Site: brandenburg
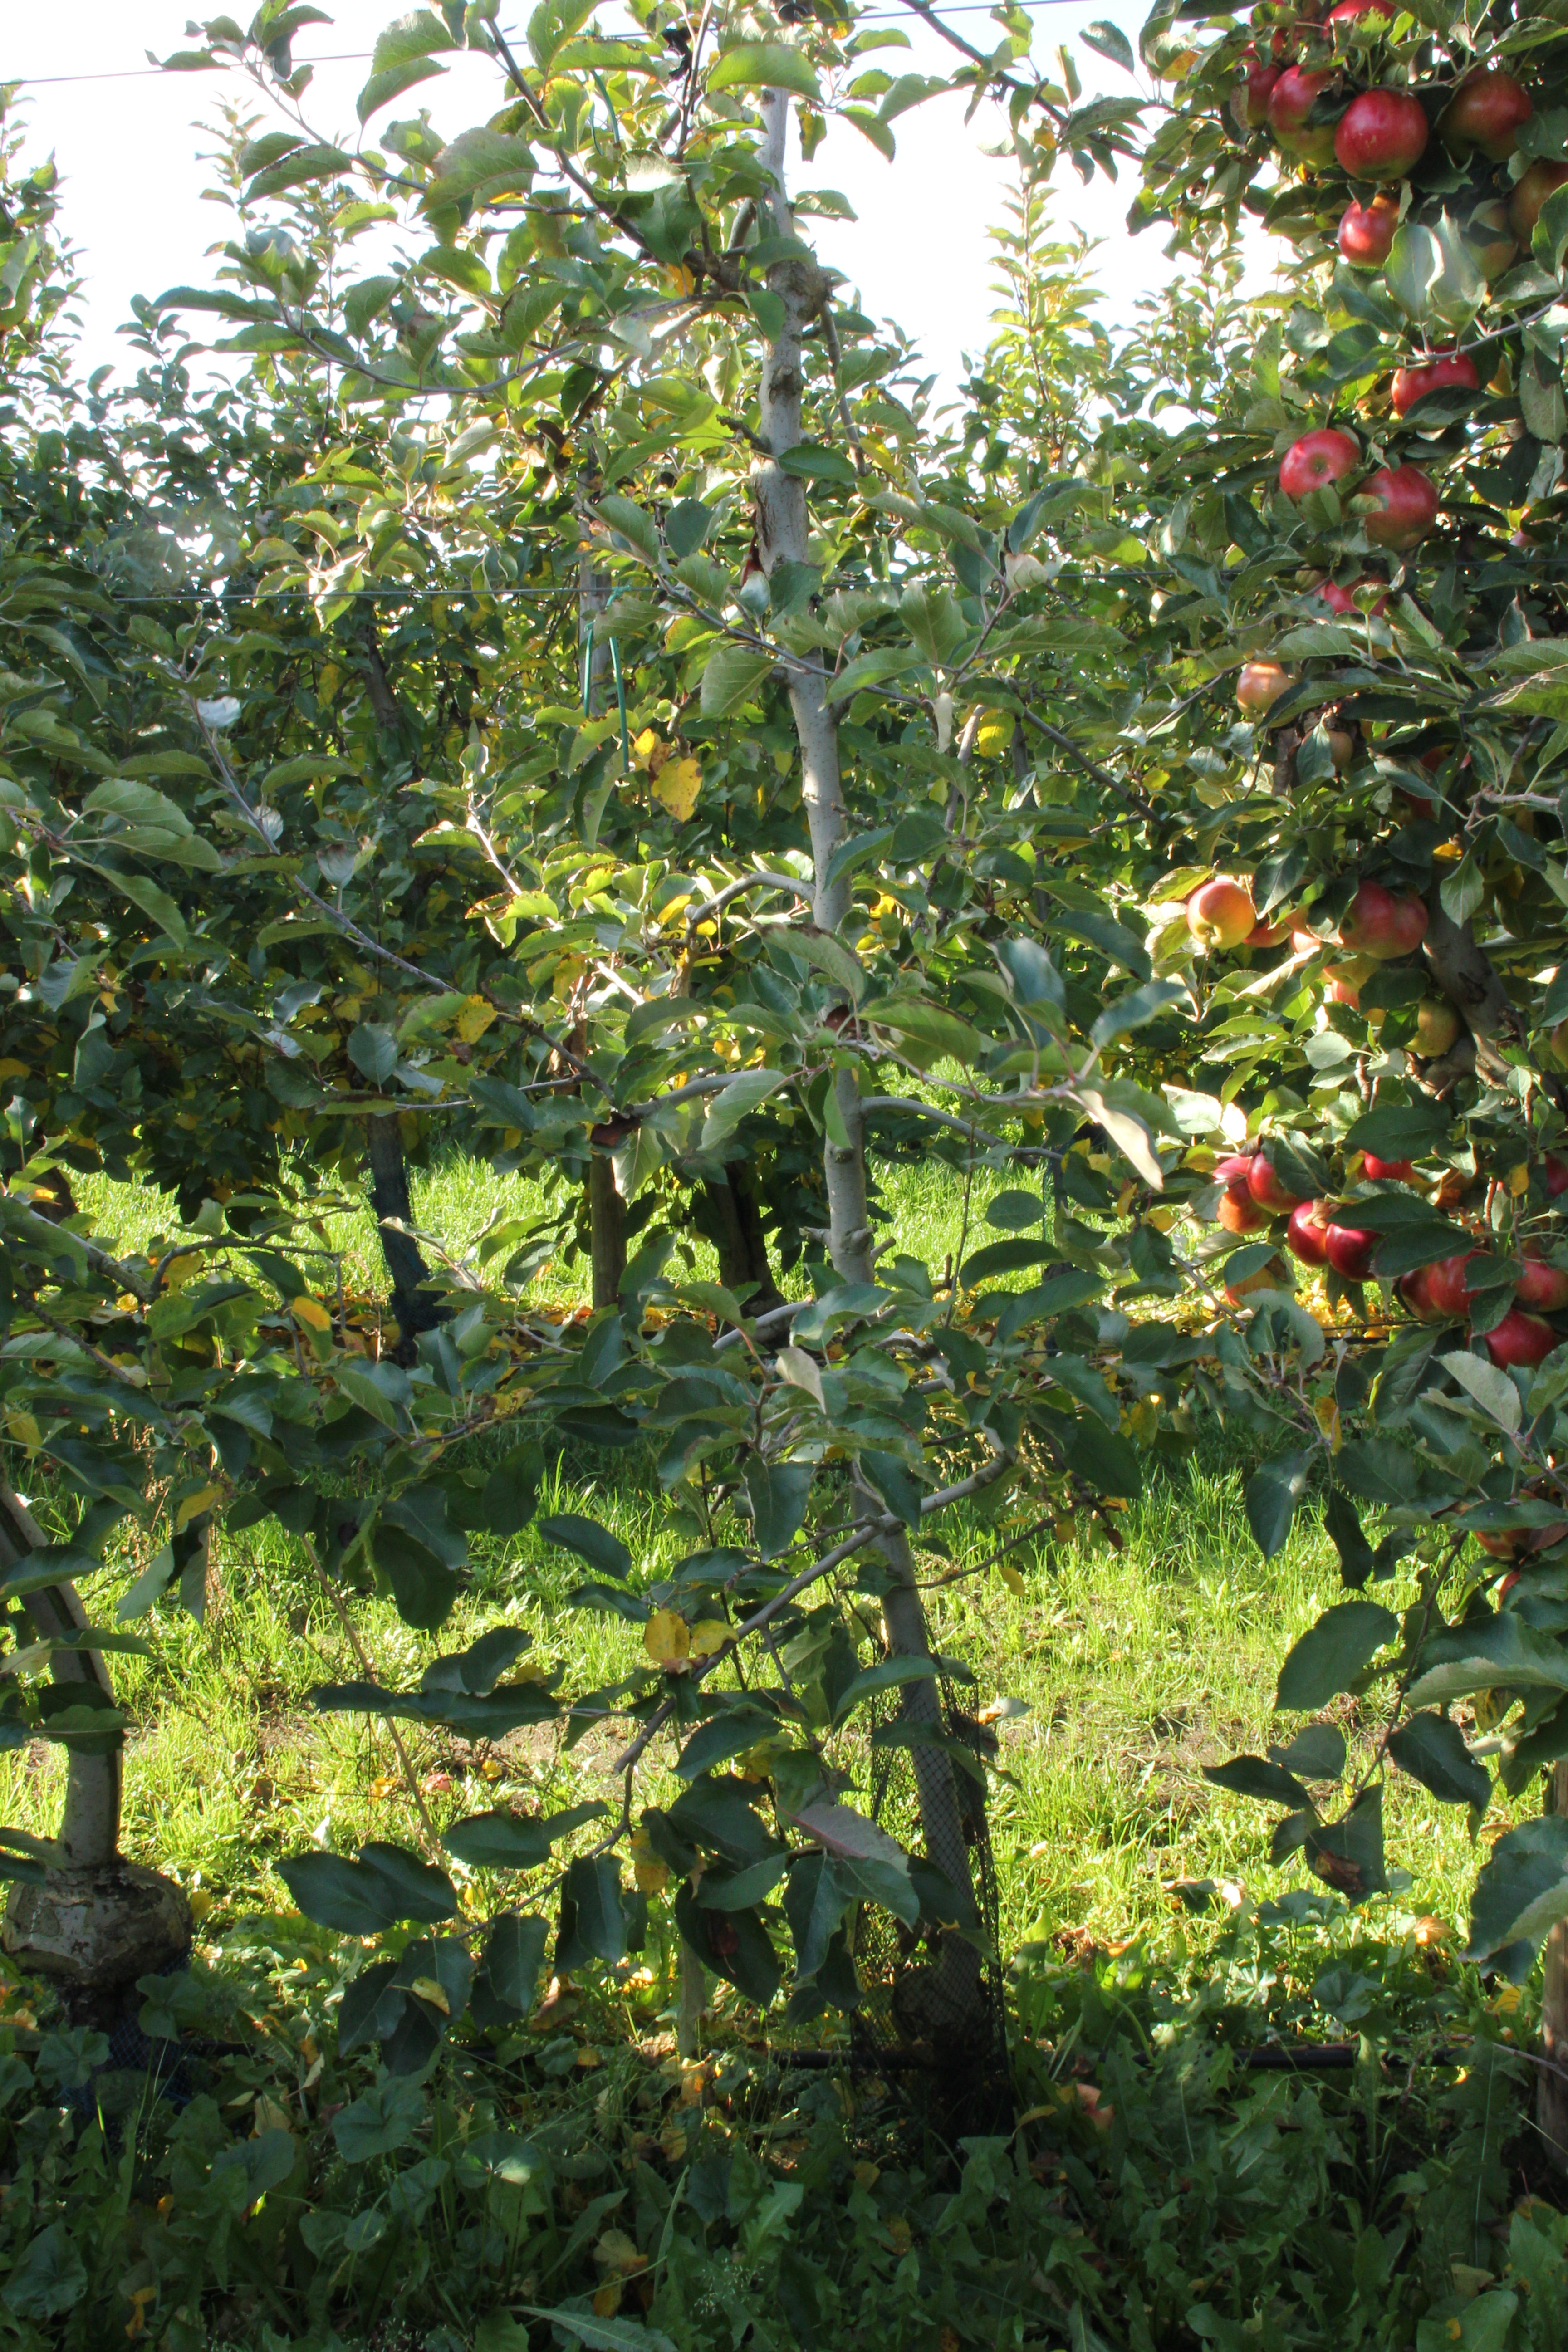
Growth stage (BBCH 91): Senescence, beginning of dormancy